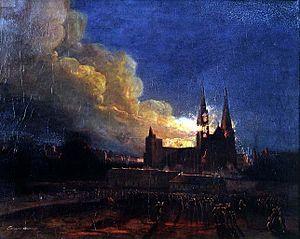
Tableau de Charles Fournier-Désormes (1836), représentant l'incendie de la cathédrale de Chartres du 4 juin 1836.
Charles Fournier des Ormes est un peintre français, né le 6 mars 1777 à Paris, mort le 18 janvier 1850 dans la même ville.
La cathédrale Notre-Dame de Chartres est une cathédrale catholique romaine située au coeur de la ville de Chartres dans le département français d'Eure-et-Loir, en région Centre-Val de Loire. Siège du diocèse de Chartres, elle est l'un des monuments emblématiques de l'architecture gothique.